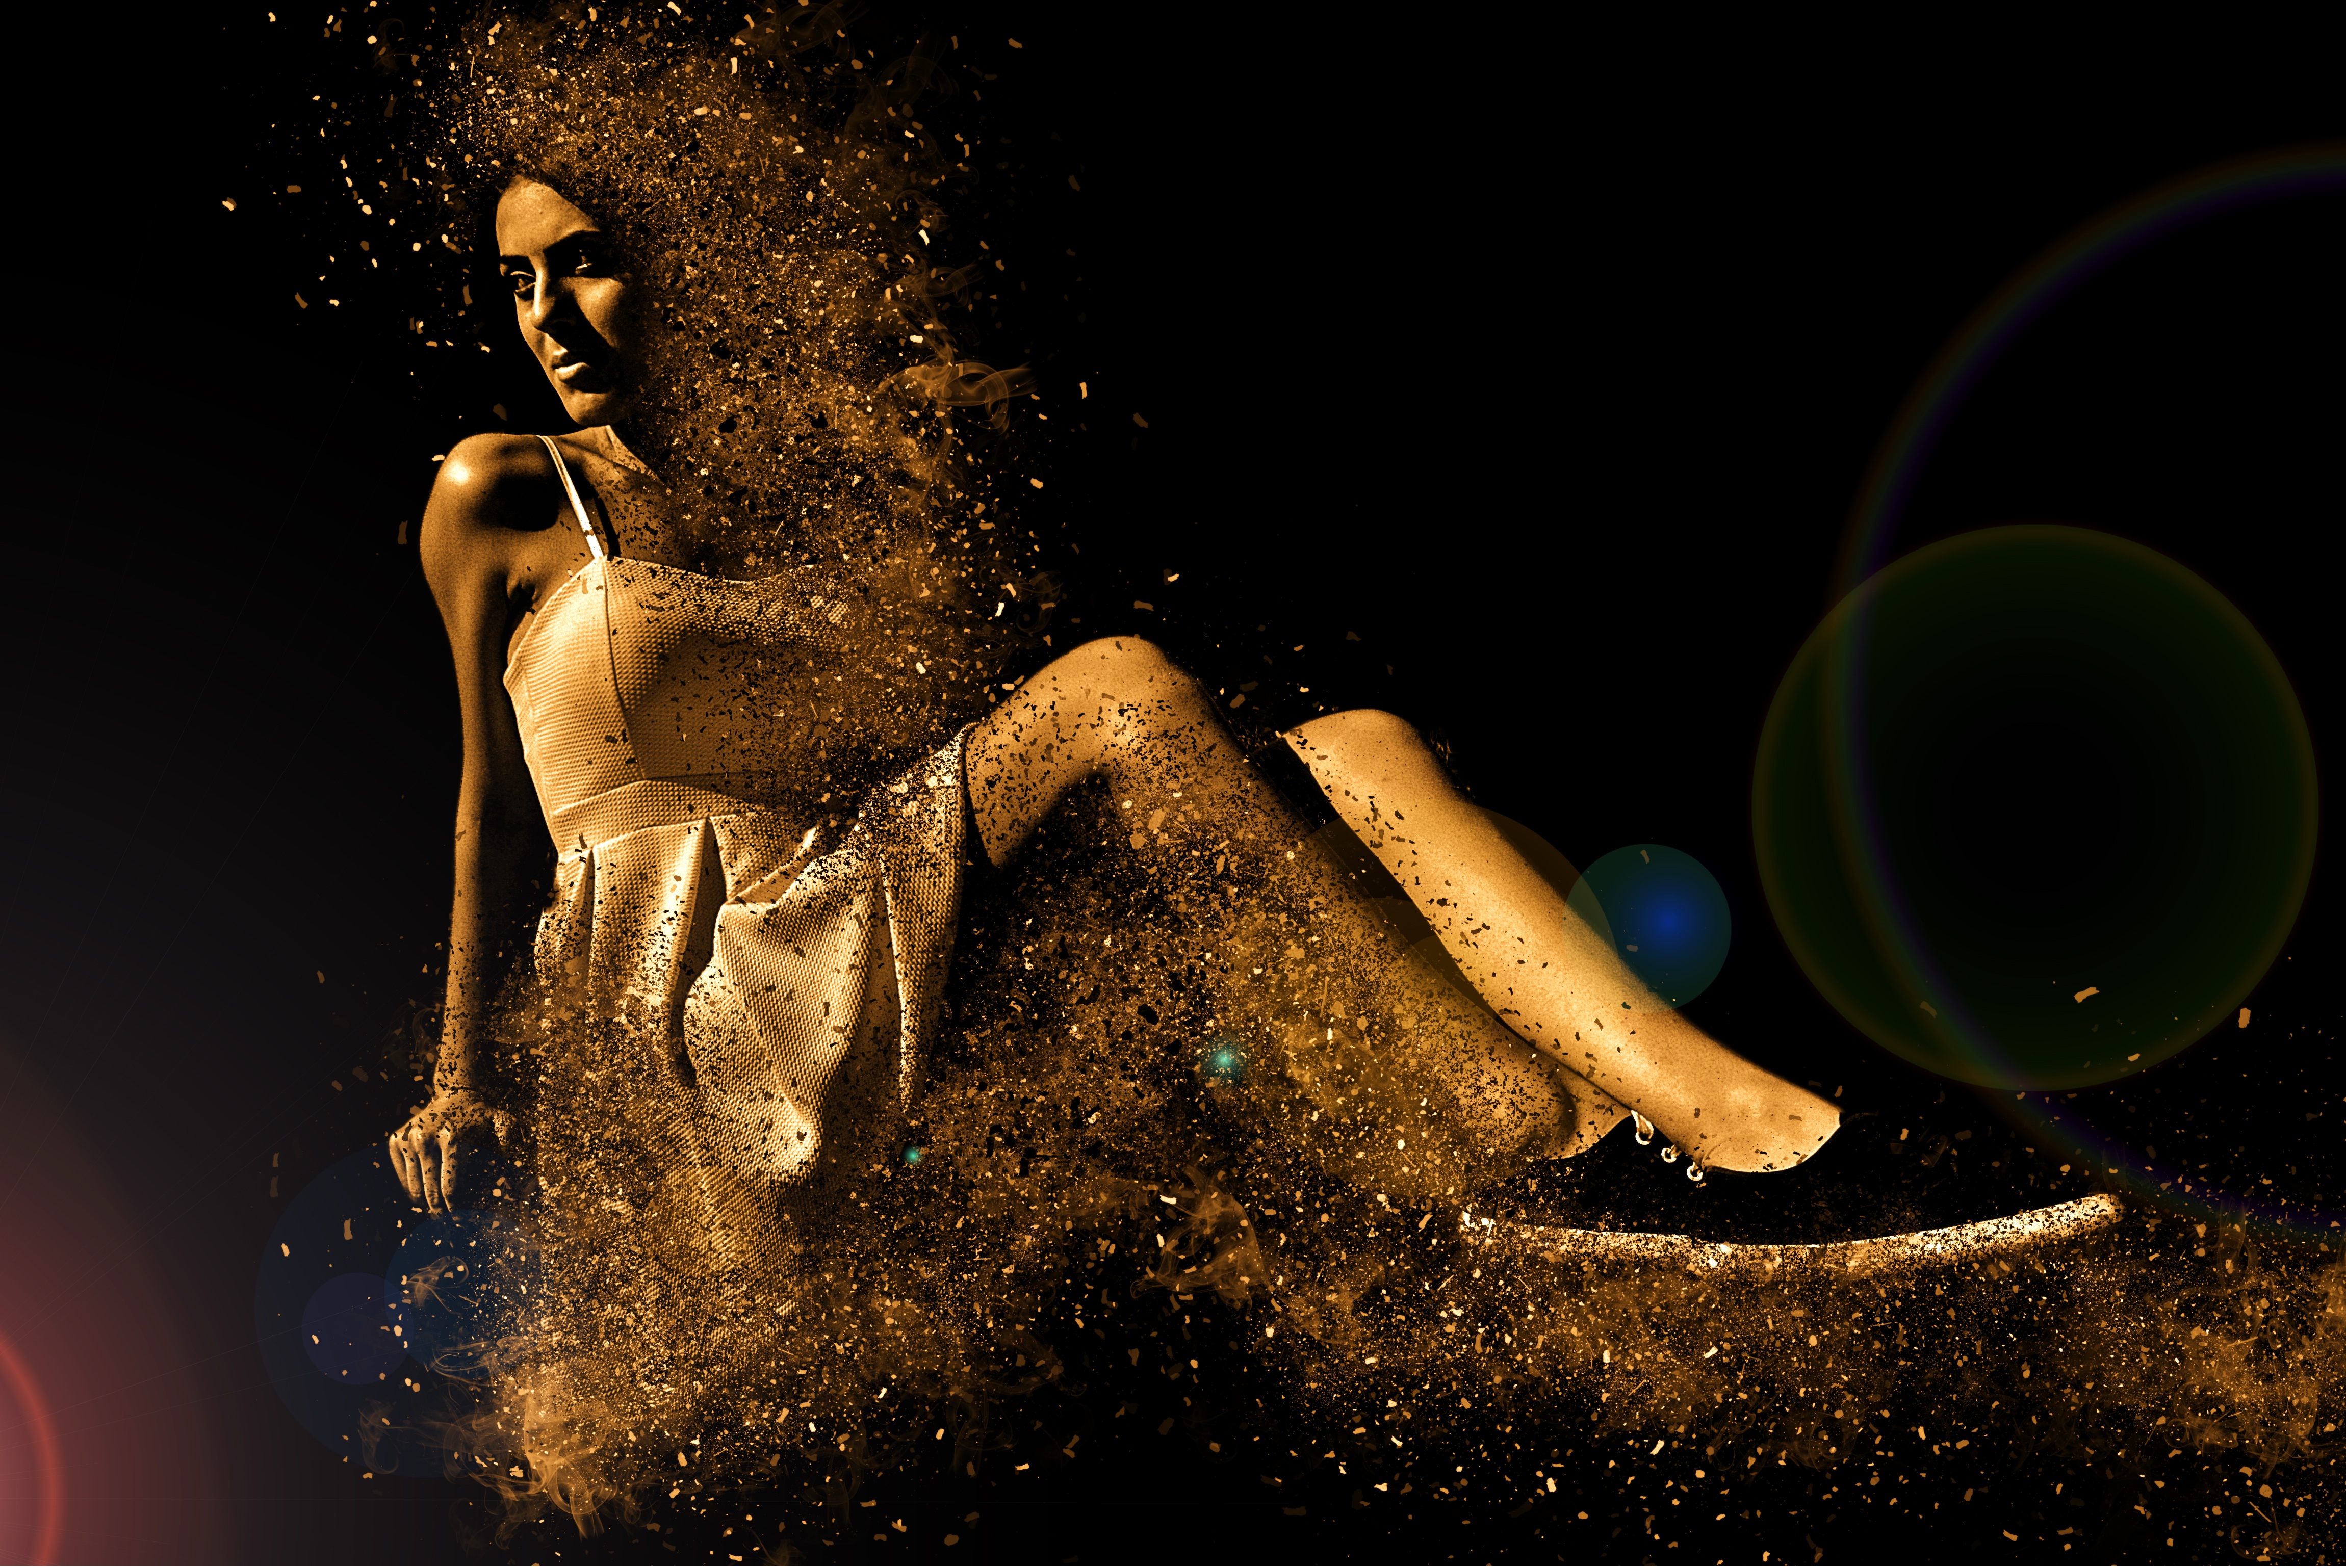
woman, night, flame, darkness, aesthetic, art, dress, pose, beautiful, pretty, screenshot, special effects, album cover, mini dress, computer wallpaper, loll